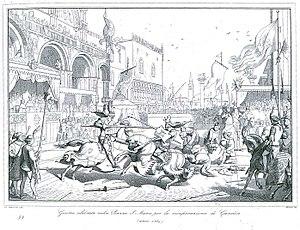
La révolte de Saint Titus est une rébellion du XIVᵉ siècle contre l'autorité de la République de Venise dans la colonie vénitienne de Crète. La rébellion est menée par des colons vénitiens protestant contre un nouvel impôt exigé par Venise. Ils s'allient aux Grecs de l'île, renversent les autorités vénitiennes officielles et créent un État indépendant, déclarant la Crète une république sous la protection de Saint Titus : la « République de Saint Titus ».